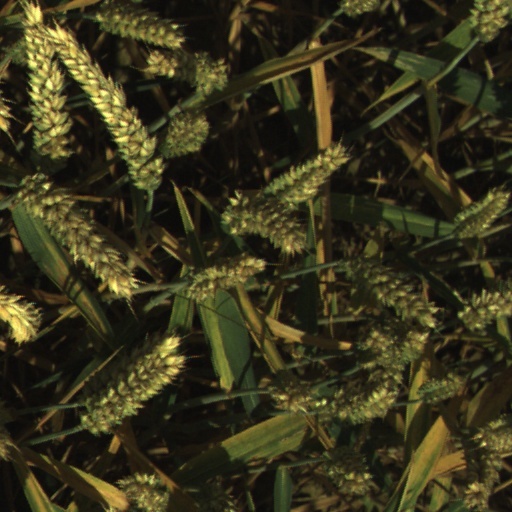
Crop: wheat